Ivan Lychev

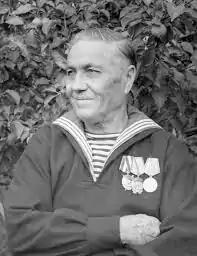
Ivan Lychev

Ivan Akimovich Lychev (11 June 1881 – 16 November 1972) was a Soviet politician. He was a member of the Central Control Commission of the 15th Congress of the All-Union Communist Party (Bolsheviks). He served as Administrator of Affairs (1935–1938) of the Central Committee of the 17th Congress.